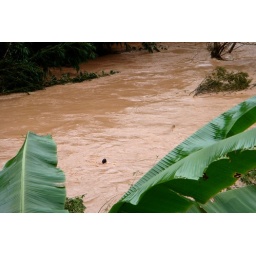
boy rescuing his water buffalo in the mekong river (buffalo not in pic)